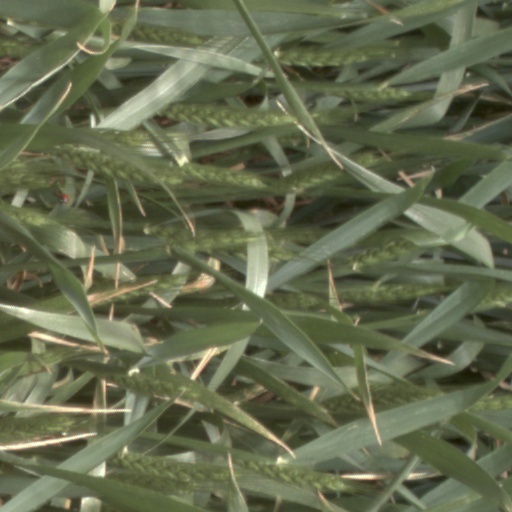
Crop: wheat